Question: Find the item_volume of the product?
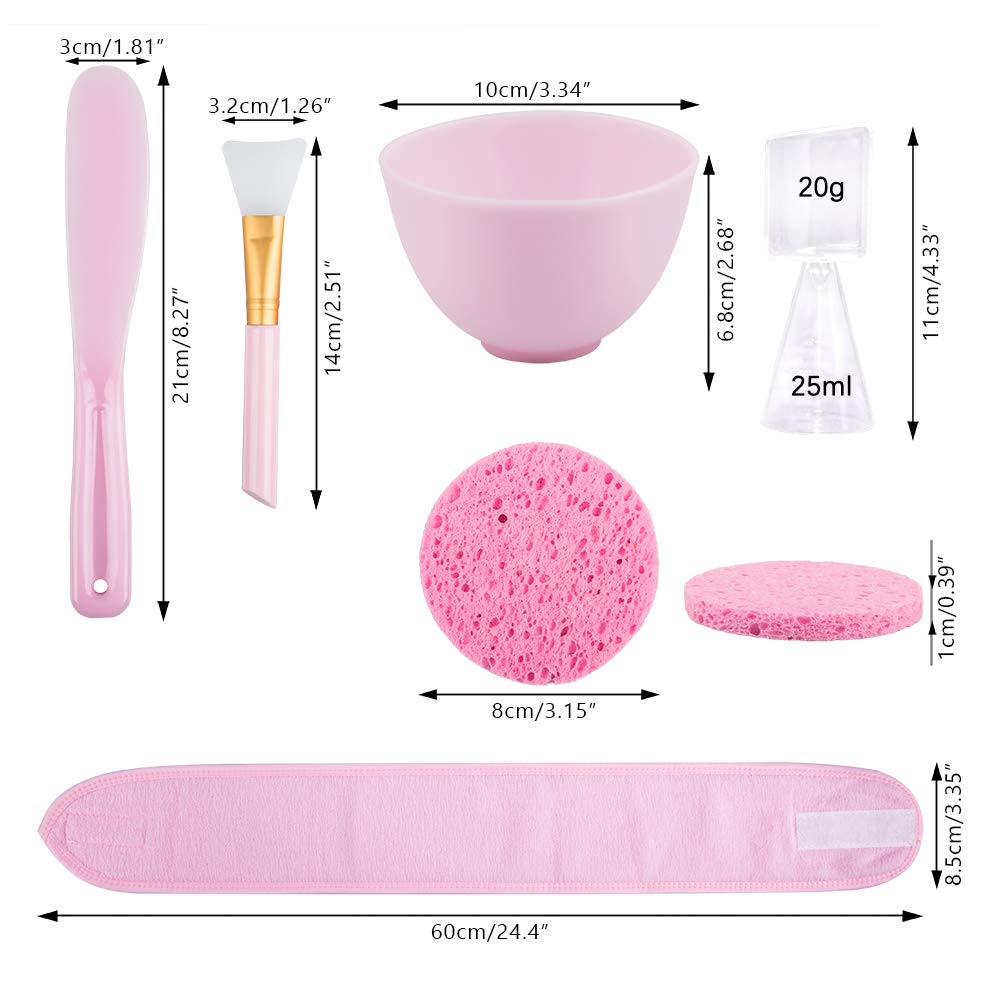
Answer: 25.0 millilitre